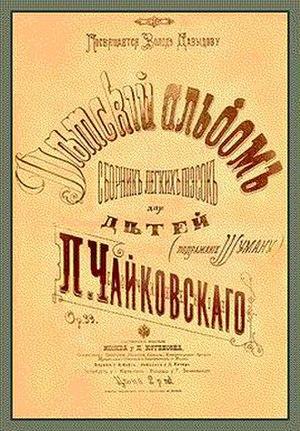
L'Album pour enfants, op. 39, est un recueil de 24 pièces simples pour piano composées par Piotr Ilitch Tchaïkovski entre mai et juillet 1878. L'œuvre est dédicacée à son neveu Vladimir Davydov.